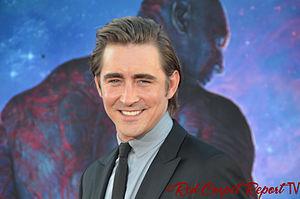
Les Kree ou l'empire Kree est le nom d'une race extraterrestre de fiction et d'une civilisation évoluant dans l'univers Marvel de la maison d'édition Marvel Comics. Créé par le scénariste Stan Lee et le dessinateur Jack Kirby, l'empire Kree apparaît pour la première fois dans le comic book Fantastic Four #65 en août 1967.
Lee Pace est un acteur américain, né le 25 mars 1979 à Chickasha.